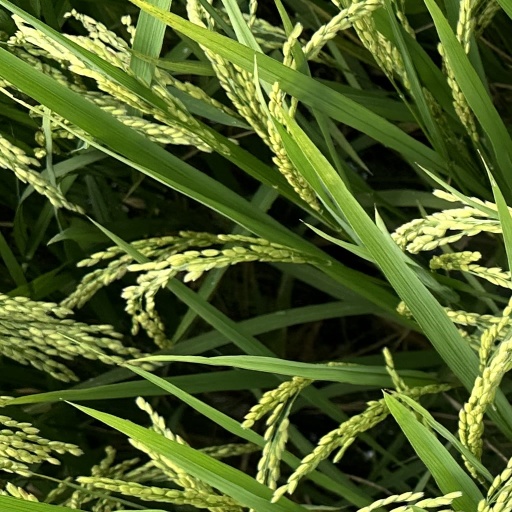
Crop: rice